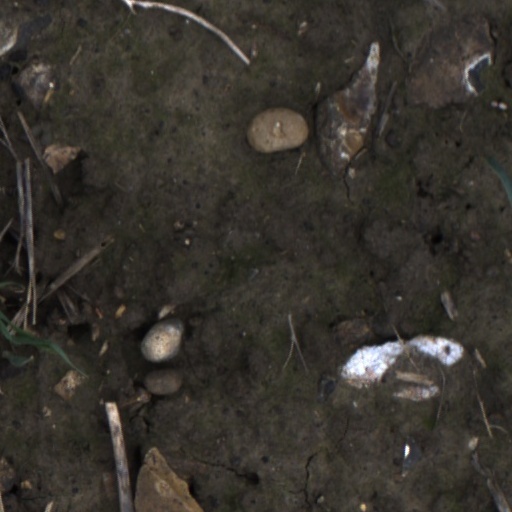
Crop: wheat